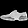
Label: Sneaker